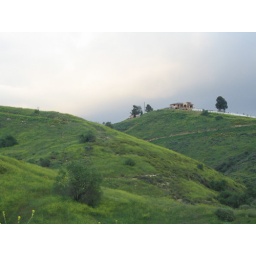
The horse trails near my house in Shadow Hills (Sunland) California.